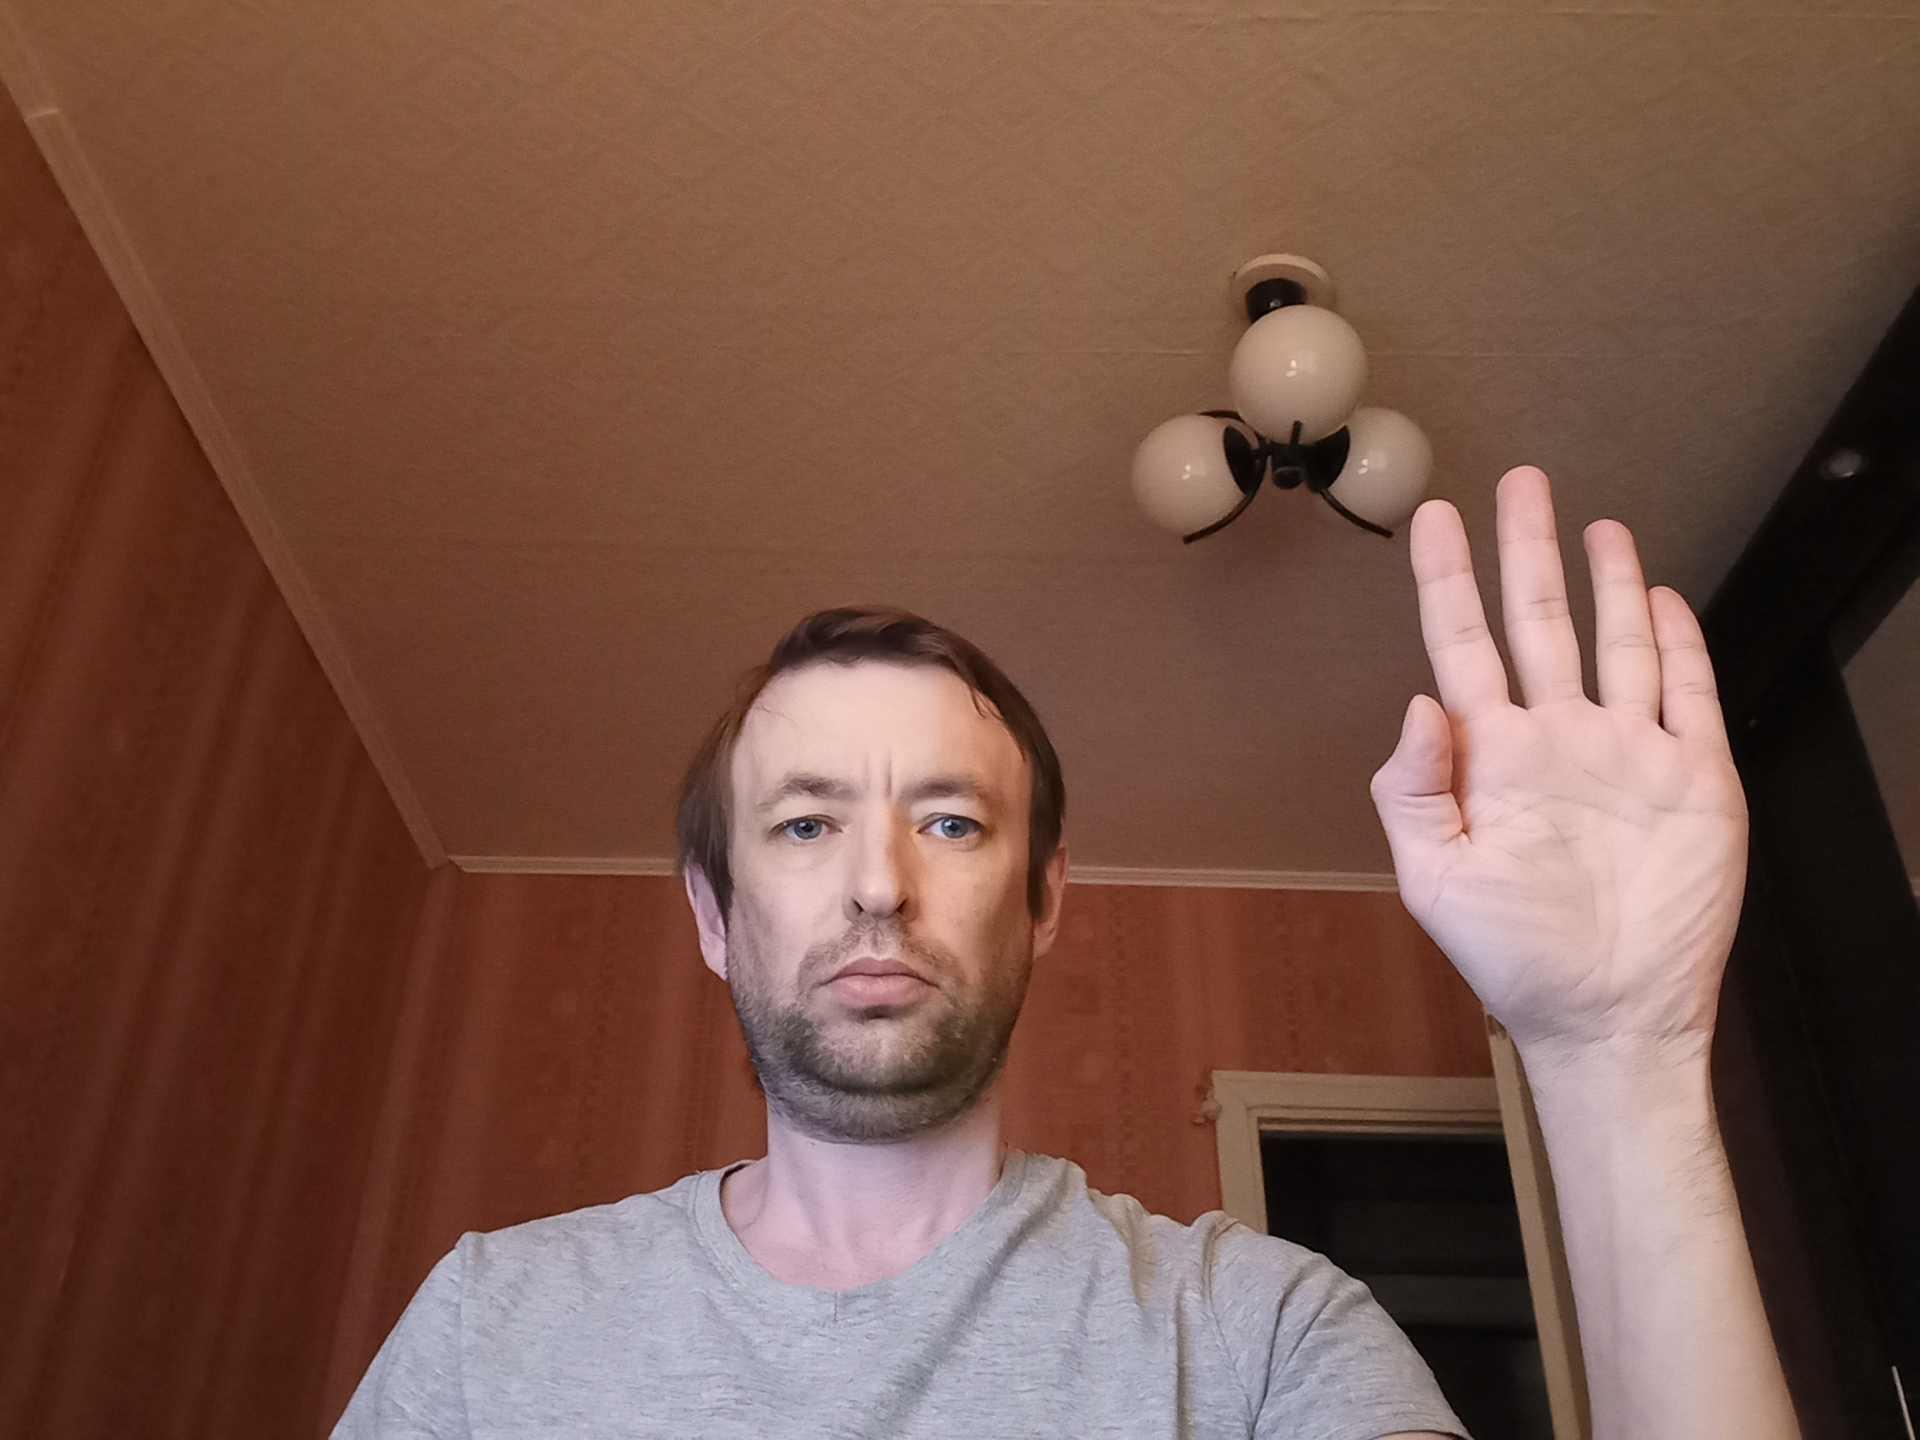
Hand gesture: stop